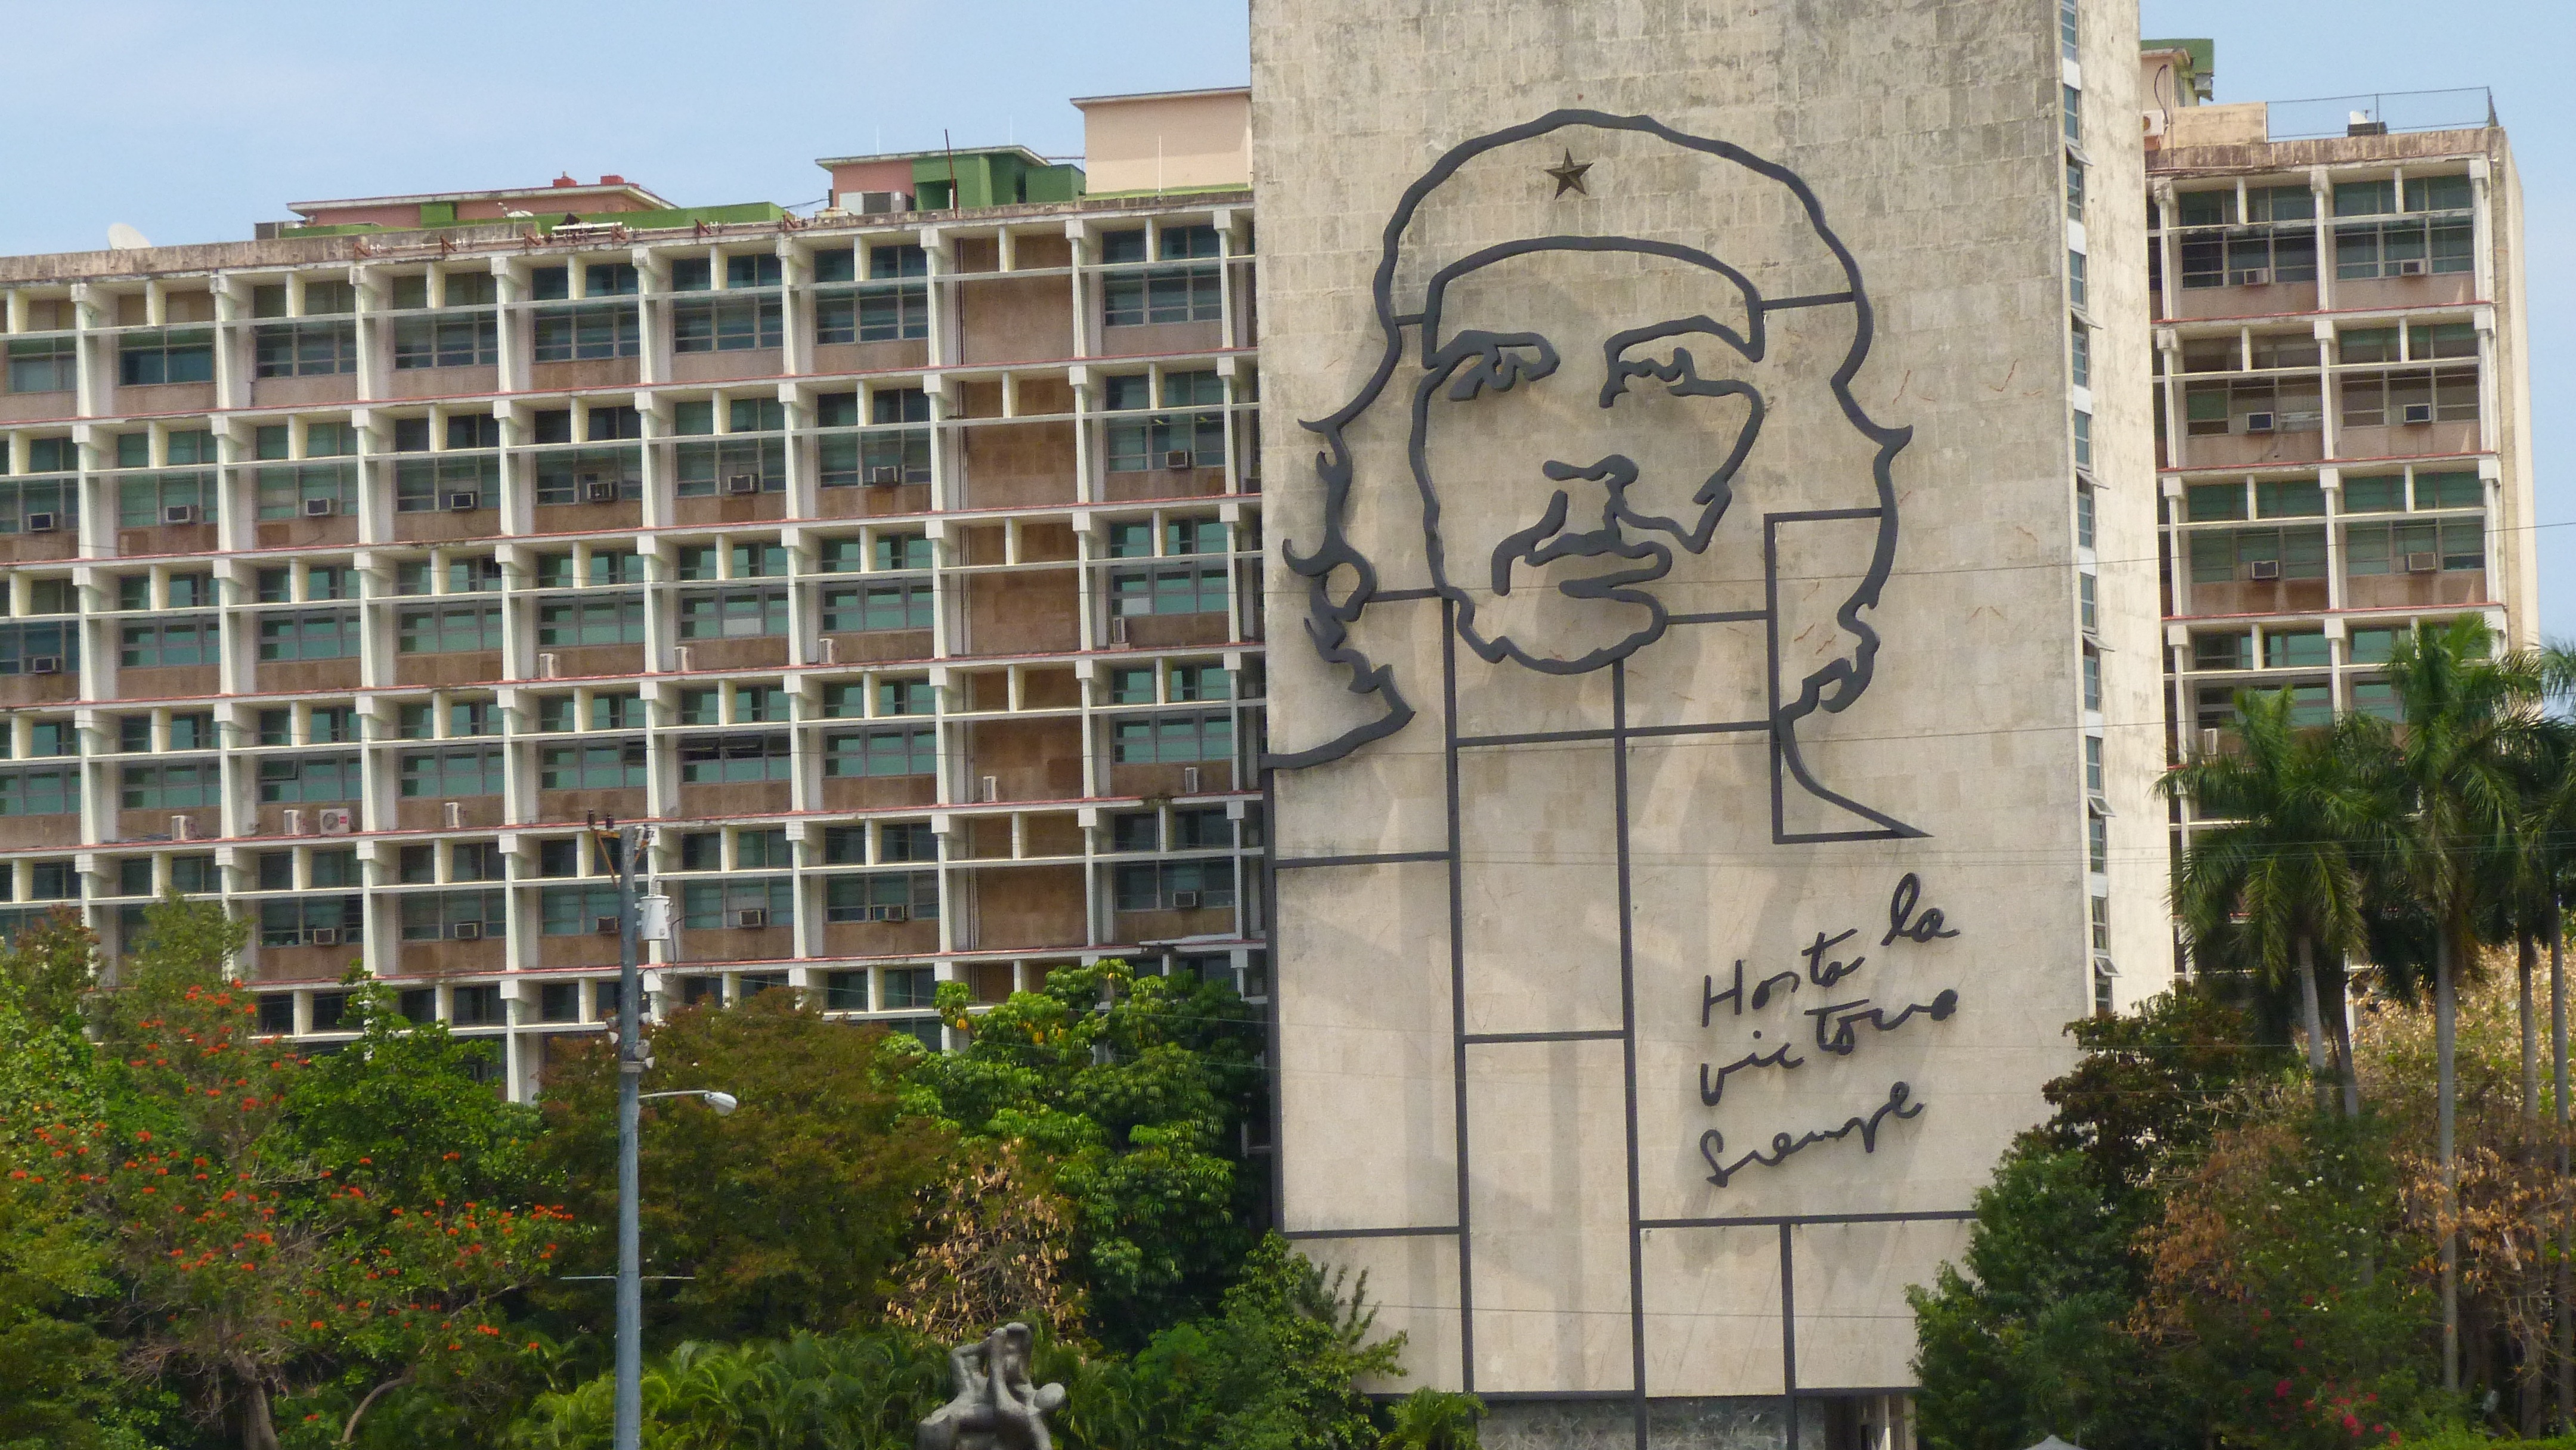
building, home, monument, plaza, facade, property, cuba, art, ministry, havana, management, condominium, neighbourhood, che guevara